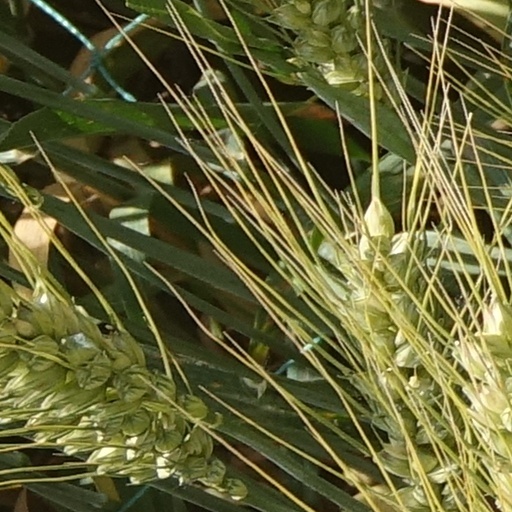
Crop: wheat